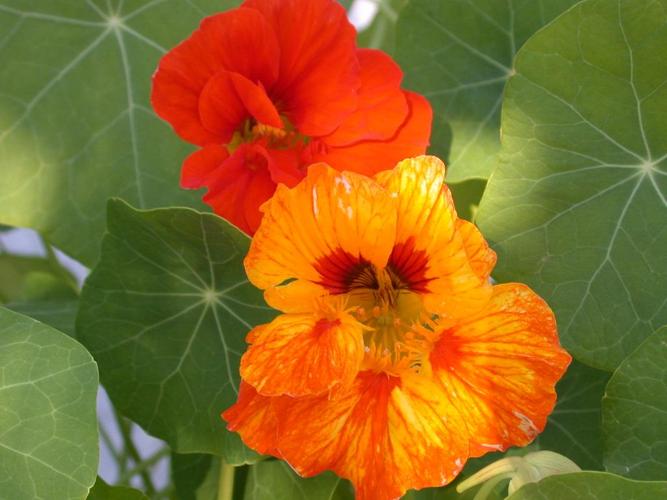
Label: watercress